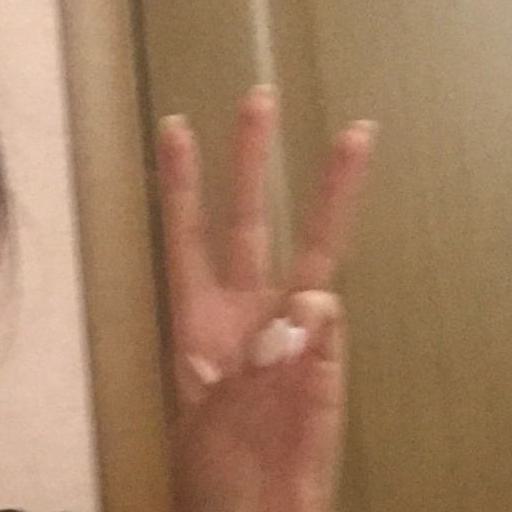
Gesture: three